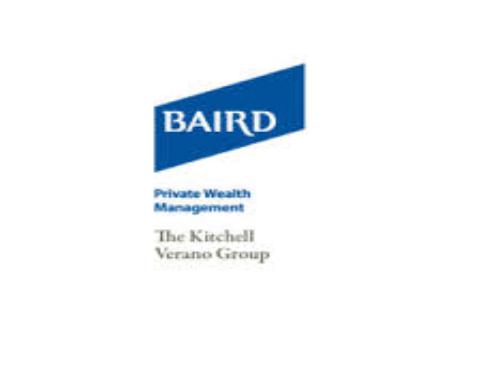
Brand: baird
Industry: Others